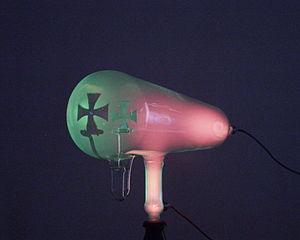
Un rayon cathodique est un faisceau d'électrons observé dans un tube à vide, c'est-à-dire dans un tube de verre sous vide équipé d'au moins deux électrodes — une cathode et une anode — dans une configuration connue sous le nom de diode.